1999 Pakistan cyclone

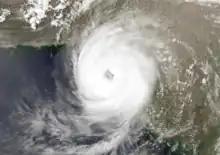
Satellite image of the cyclone at peak intensity making landfall in Pakistan on May 20.

The 1999 Pakistan cyclone (JTWC designation: 02A; IMD designation: ARB 01) was a deadly tropical cyclone that brought further devastation to a region struck by a powerful storm nearly a year earlier. It caused flooding and landslides and destroyed many villages. The disaster killed over 6,000 people and affected more than 2 million.